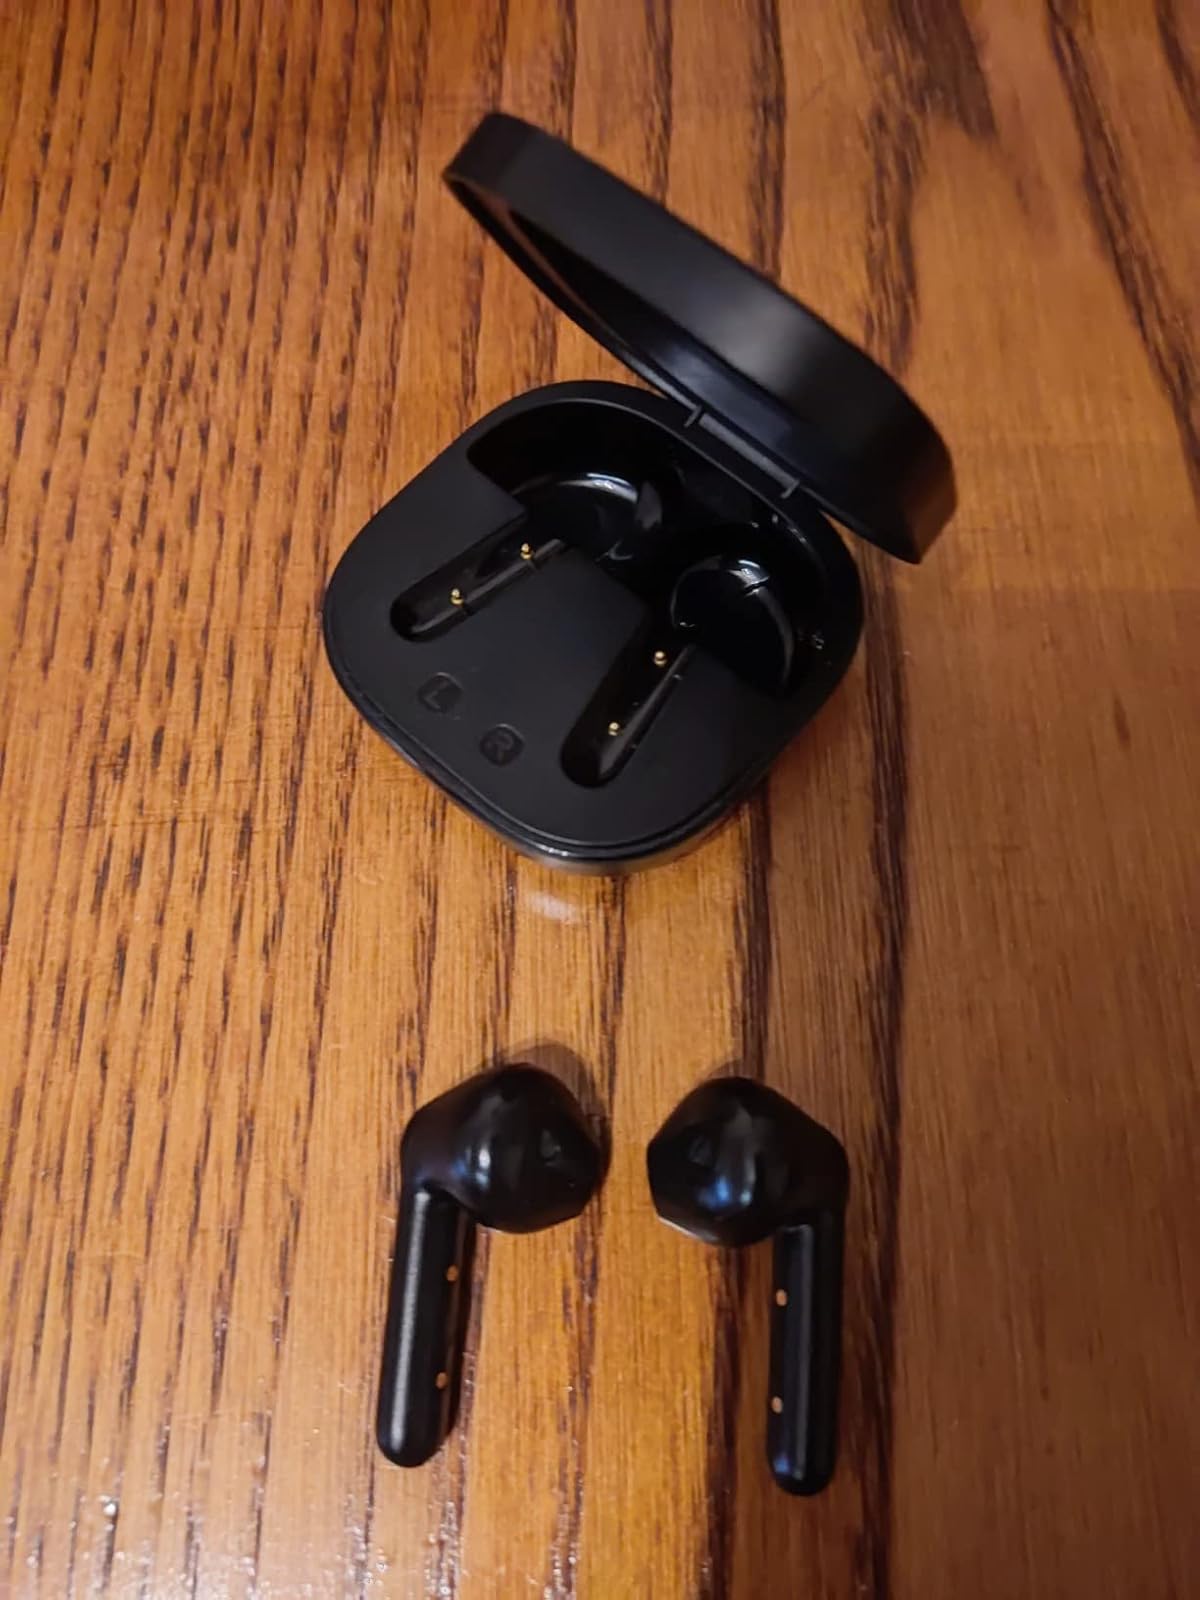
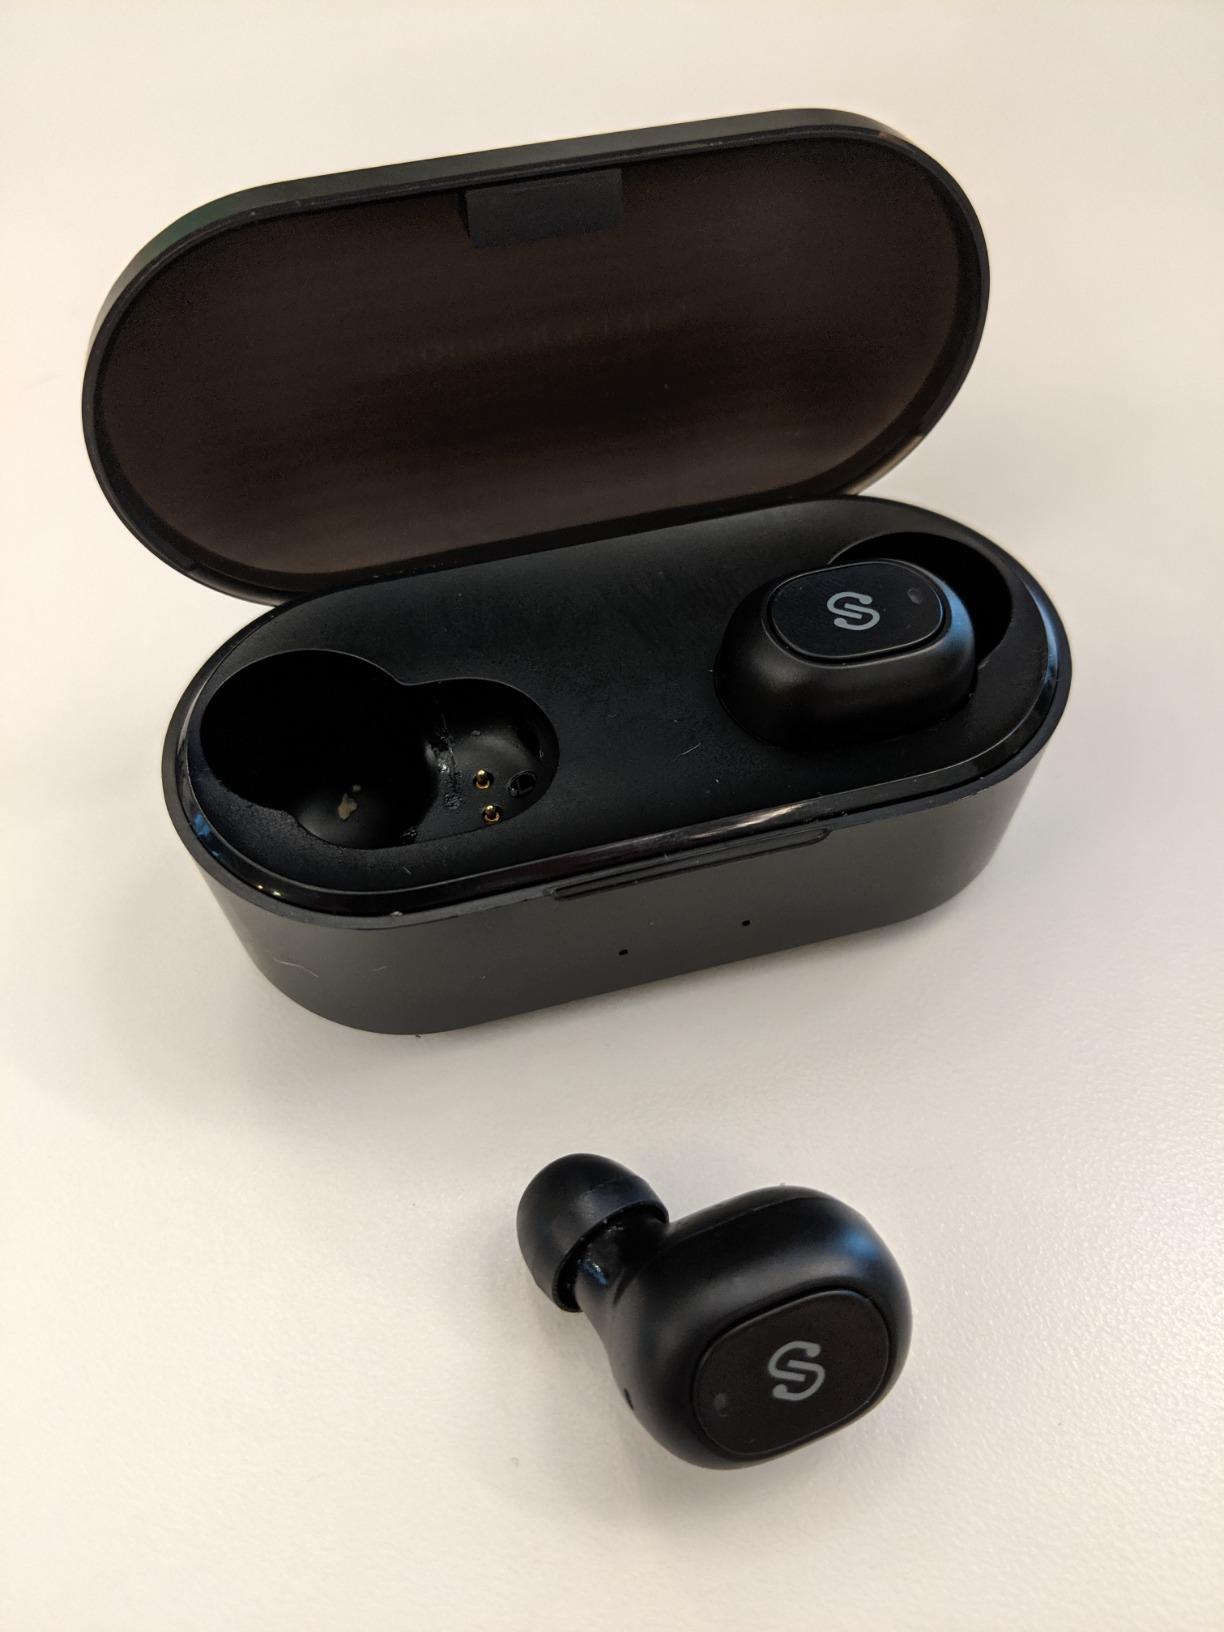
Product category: earbuds
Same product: no